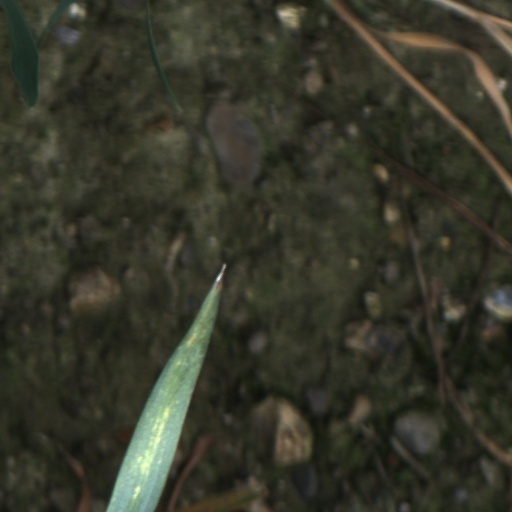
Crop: wheat